MS Dalmacija

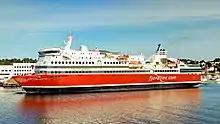
"Oslofjord" at Sandefjord in June 2018

The ship was built by the Norwegian shipbuilding company Fosen Mekaniske Verksteder AS in 1993. She was named Bergen and entered service with the Fjord Line. She was sold to DFDS Seaways and renamed to Duchess of Scandinavia in 2005, but was promptly sold back to Fjord Lines and operated under three other names: Atlantic Traveller from 2005 until 2008, Bergensfjord from 2008 until 2014, and Oslofjord after a 2014 renovation by STX Finland for about 30 million Euros. She operated between Sandefjord and Strömstad starting June 2014.